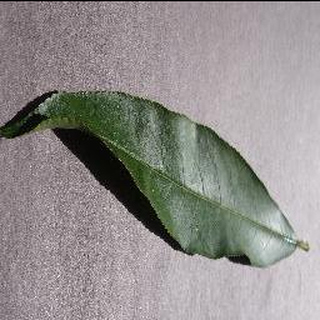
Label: healthy_peach